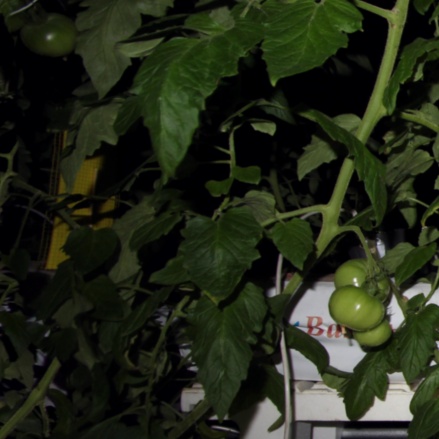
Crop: tomato